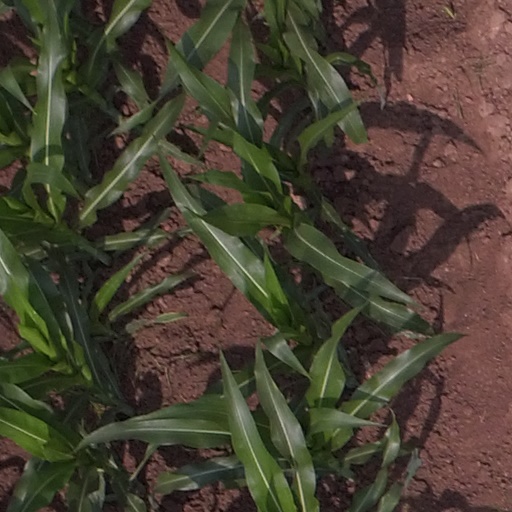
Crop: maize; corn